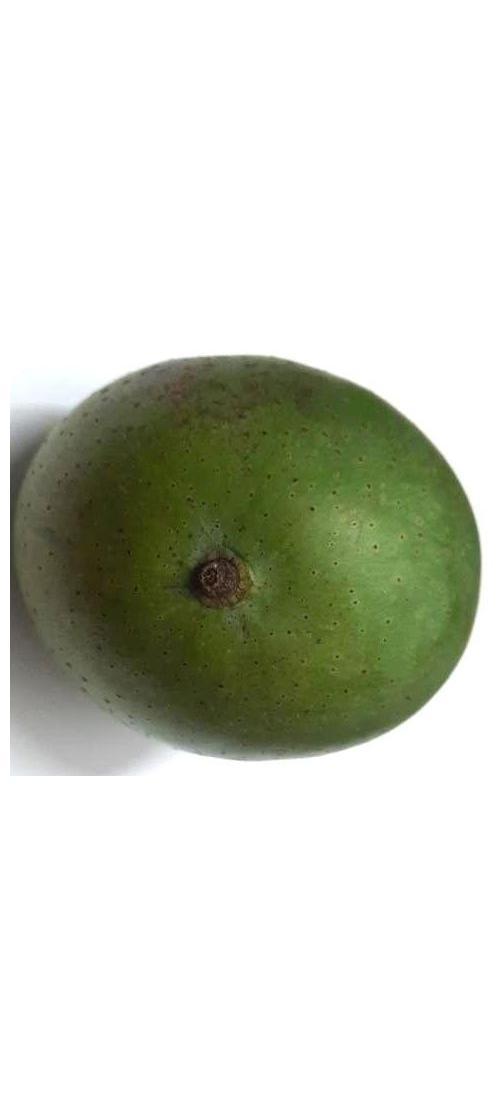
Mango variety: Ashshina Zhinuk